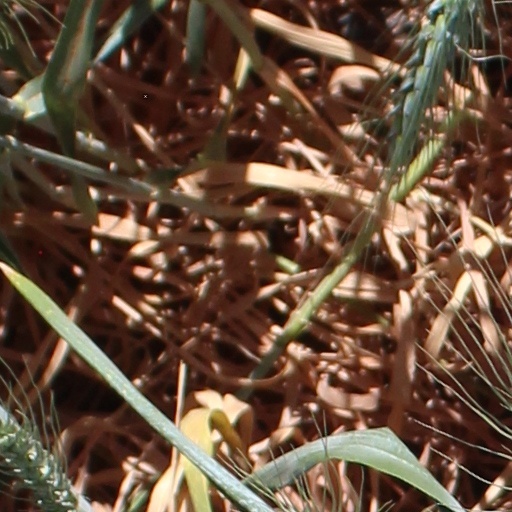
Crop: wheat